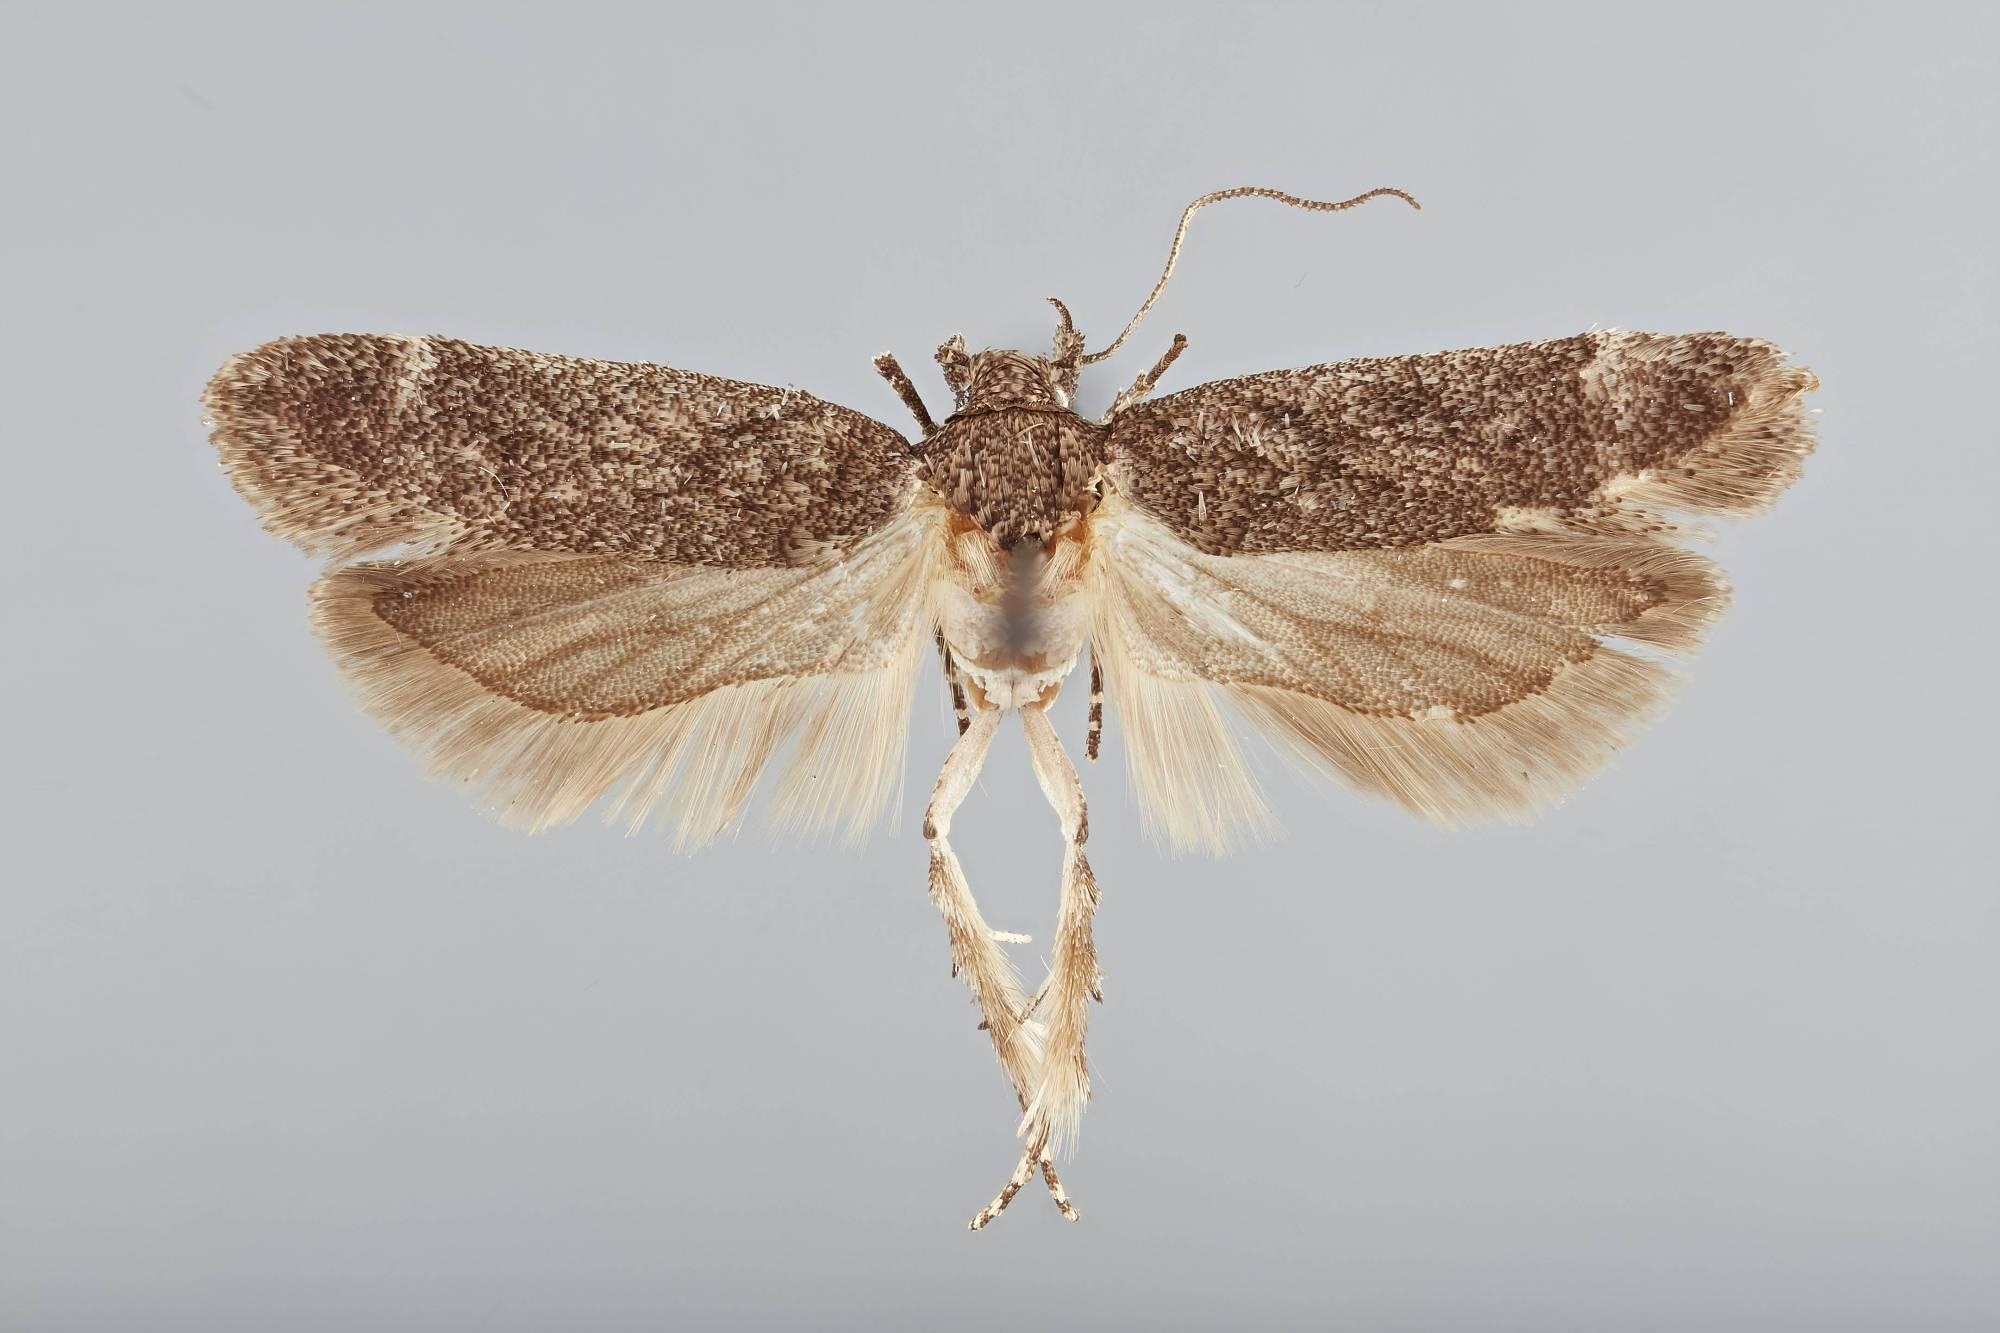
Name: Filatima vaccinii
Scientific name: Filatima vaccinii Clarke, 1947
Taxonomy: Animalia, Arthropoda, Insecta, Lepidoptera, Glossata, Gelechiidae, Gelechiinae
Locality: Toms River, Ocean, New Jersey, United States
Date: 30 Jun 1923